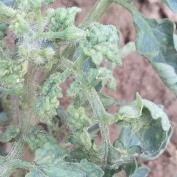
Crop: Tomato
Condition: virosis-d